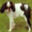
Label: dog